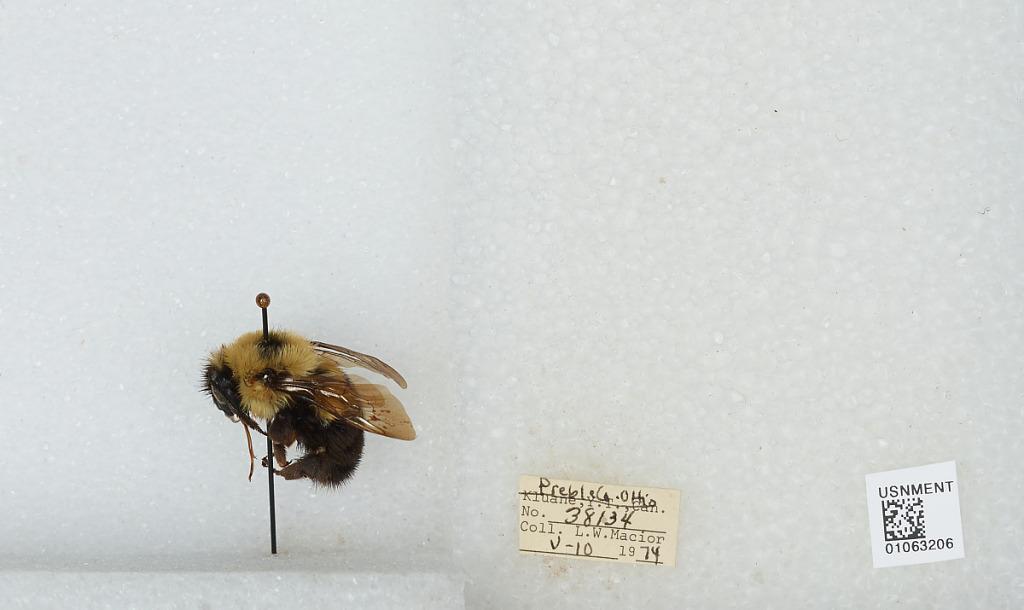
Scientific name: Bombus (Pyrobombus) bimaculatus Cresson
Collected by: L. Macior
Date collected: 1974-5-10
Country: United States
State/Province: Ohio
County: Preble
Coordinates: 39.7778, -84.6897